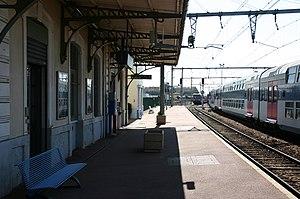
La gare de Malesherbes est une gare ferroviaire française de la ligne de Villeneuve-Saint-Georges à Montargis, située sur le territoire de la commune du Malesherbois, dans le département du Loiret, en région Centre-Val de Loire.